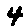
Label: 4